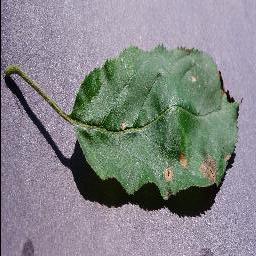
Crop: apple
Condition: black_rot